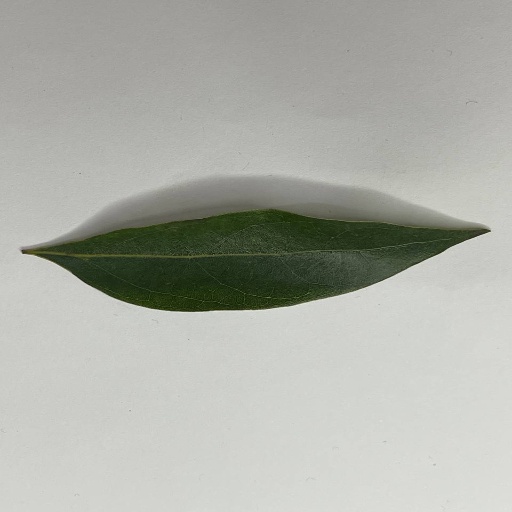
Species: Camphor
Leaf condition: Healthy Leaf